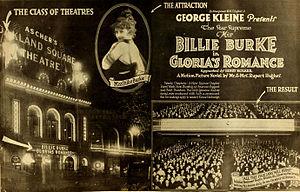
Billie Burke est une actrice américaine née le 7 août 1884 à Washington, morte le 14 mai 1970 à Los Angeles.